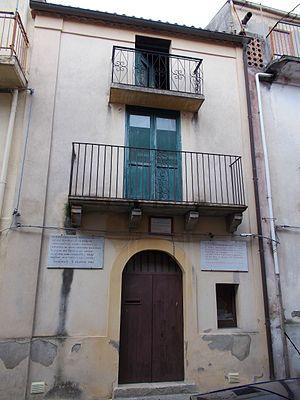
Maropati est une commune italienne de la province de Reggio de Calabre dans la région Calabre en Italie.